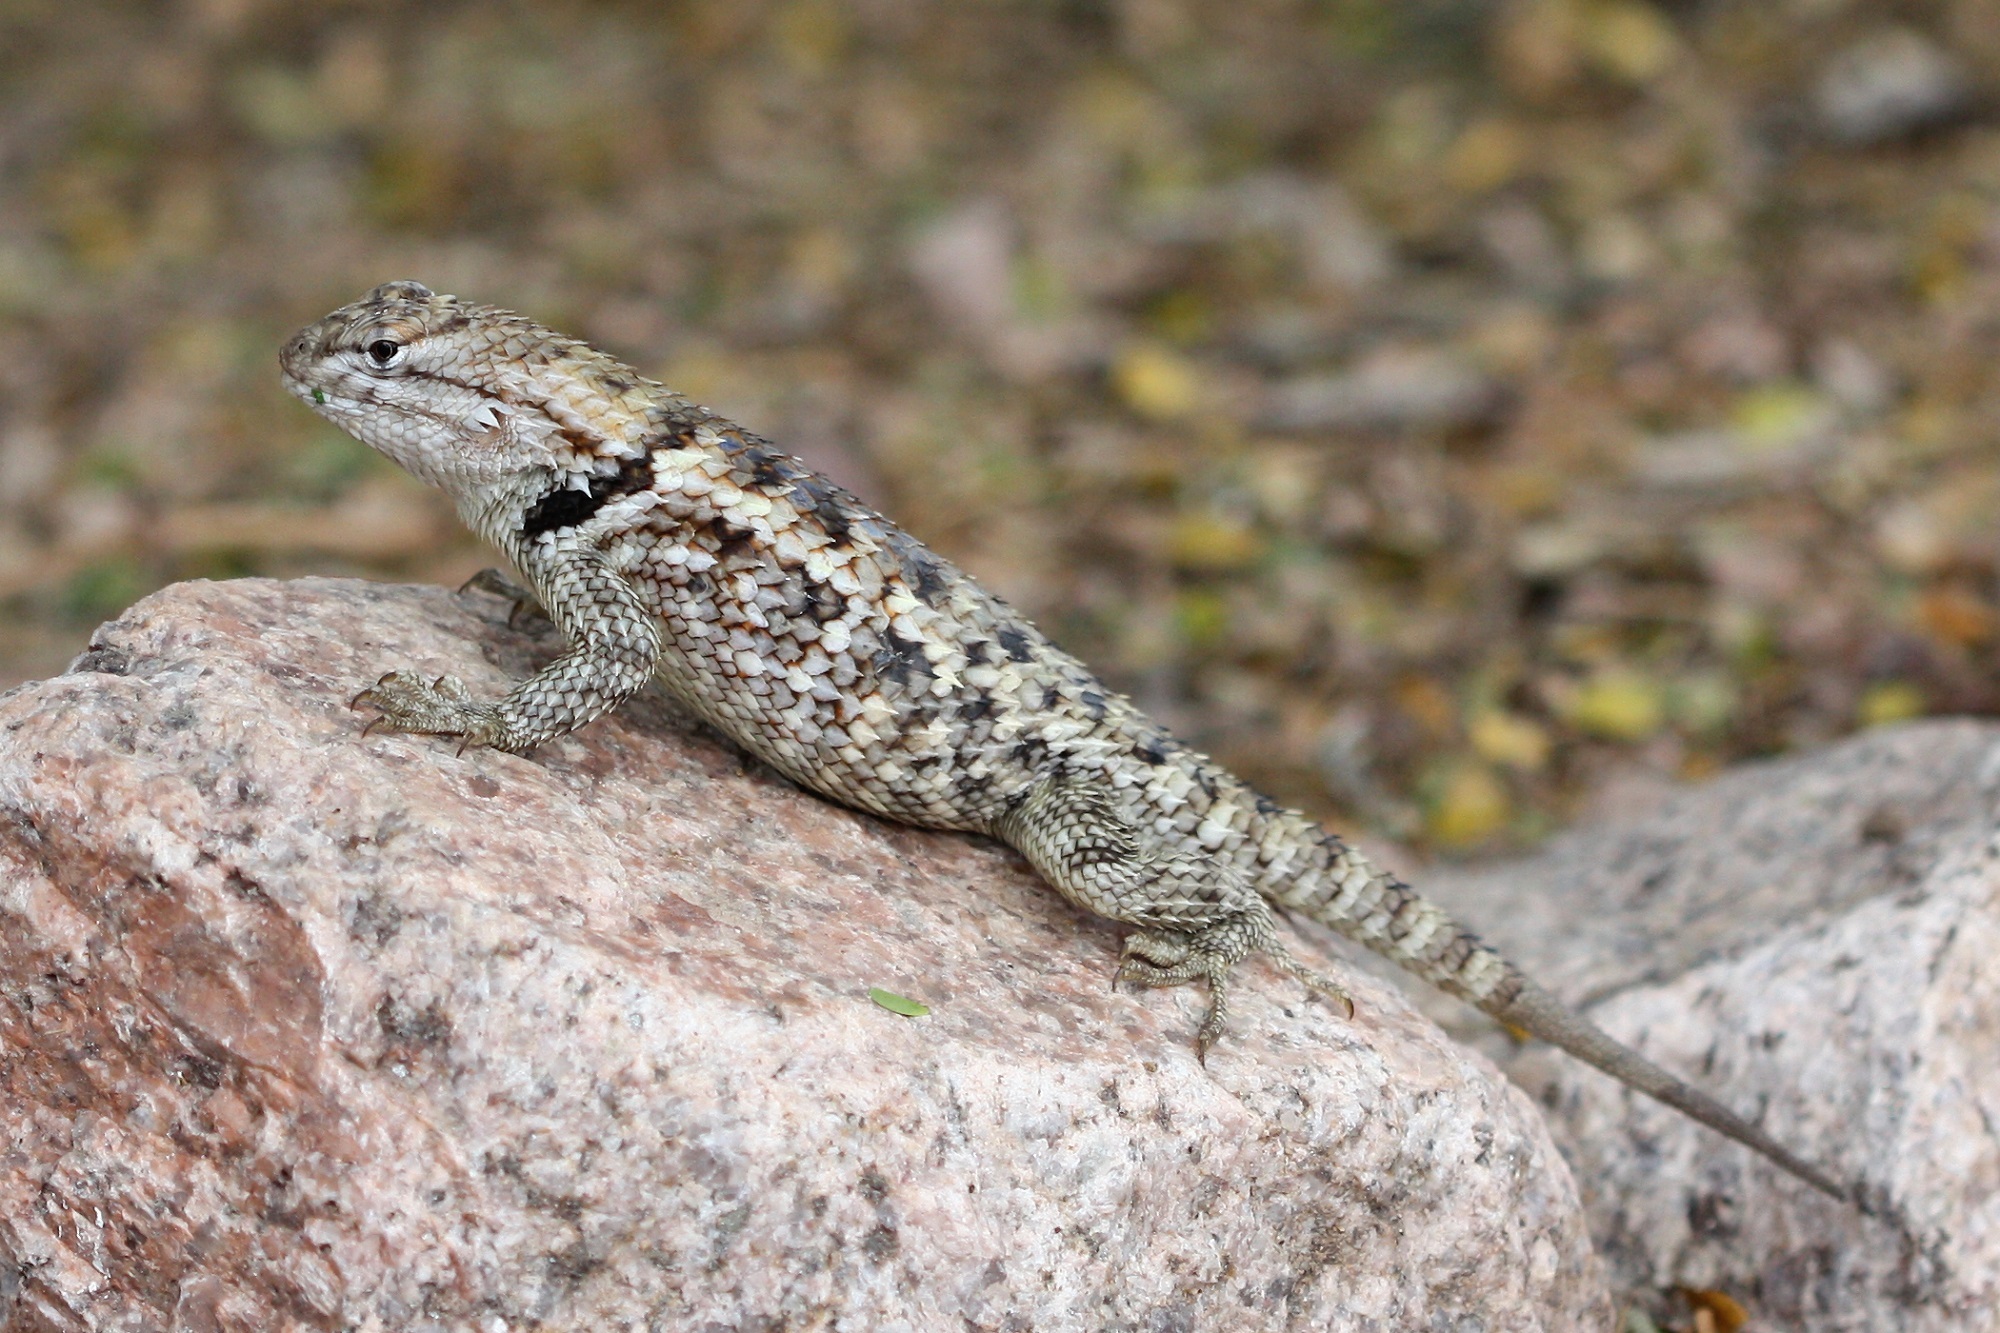
nature, rock, wilderness, desert, looking, wildlife, reptile, fauna, lizard, close up, outdoors, vertebrate, scales, watching, north america, lacerta, agamidae, agama, spiny lizard, twin spotted, sceloporus magister, scaled reptile, lacertidae